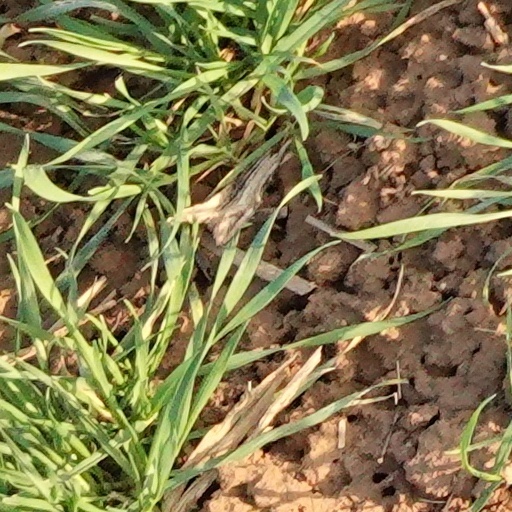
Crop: wheat